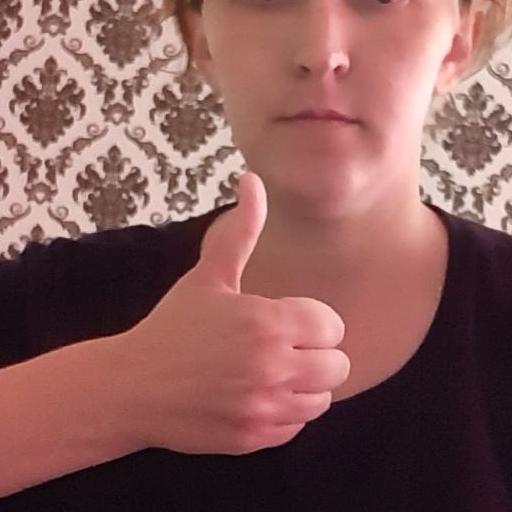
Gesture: like